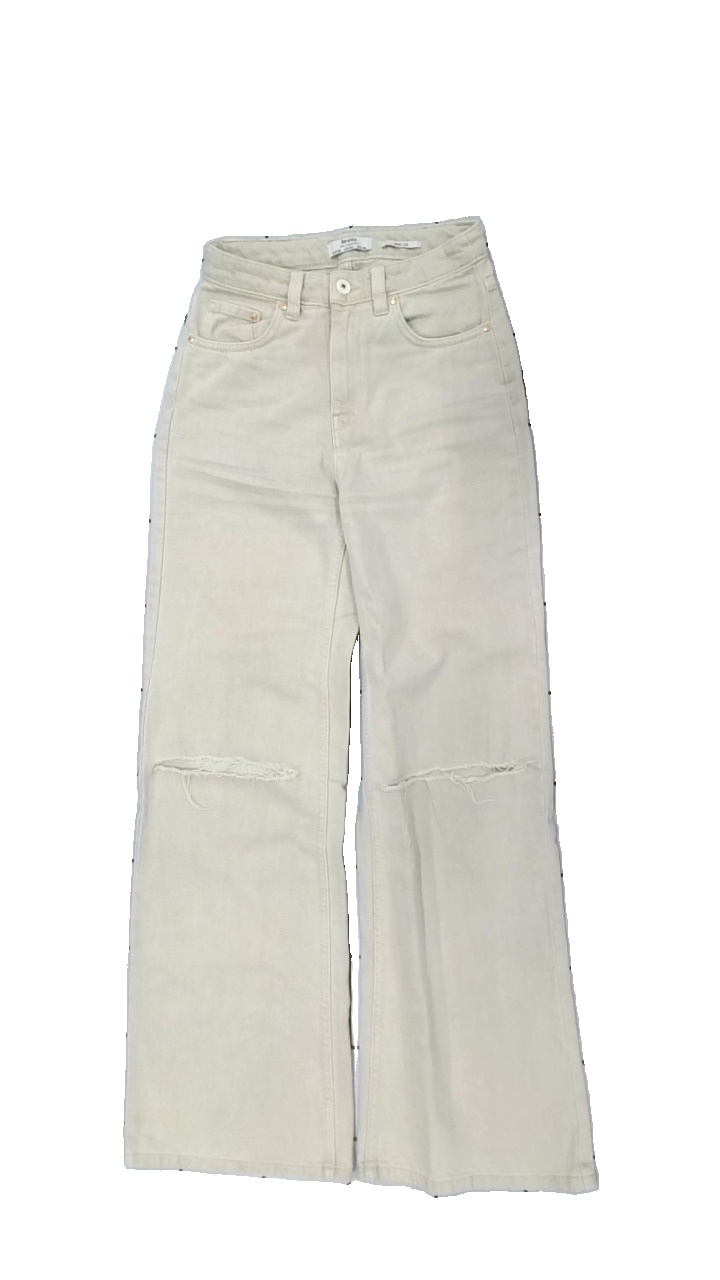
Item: Jeans (Ladies)
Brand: Bershka (zara)
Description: beige jeans med hål i knäna
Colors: Beige
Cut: Regular
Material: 100% cotton
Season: All
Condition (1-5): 5
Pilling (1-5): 5
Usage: Reuse
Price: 100-150